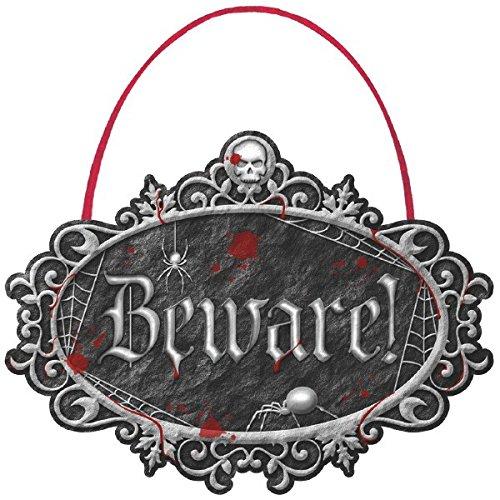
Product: Beware Large Styrofoam Halloween Sign
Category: Home & Kitchen | Home Décor | Home Décor Accents | Decorative Accessories | Decorative Signs & Plaques
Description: Features a bloody foam sign the reads "Beware" printed in gothic font with details of spiders and webs and top with a skull.
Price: $19.21
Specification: ProductDimensions:20.1x16.8x6.9inches|ItemWeight:1pounds|ShippingWeight:1.73pounds(Viewshippingratesandpolicies)|DomesticShipping:ItemcanbeshippedwithinU.S.|InternationalShipping:ThisitemcanbeshippedtoselectcountriesoutsideoftheU.S.LearnMore|ASIN:B009076VAW|Itemmodelnumber:193014|Manufacturerrecommendedage:4-12years